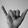
ASL letter: Y